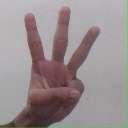
अक्षर: व